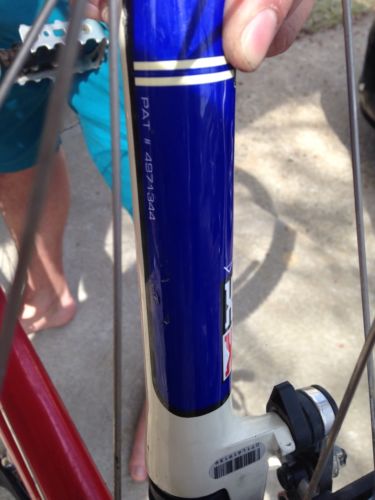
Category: bicycle